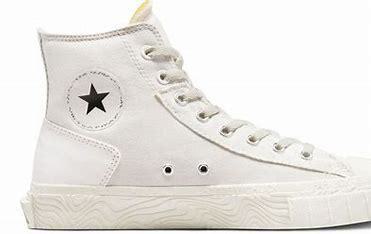
Brand: Converse
Model: Chuck Taylor Alt Star